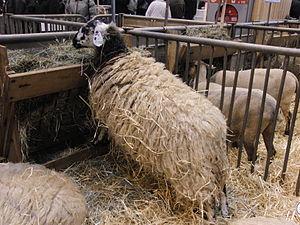
Mouton Rava - Salon international de l'agriculture 2011, Paris, France
La Rava est une race ovine française originaire du Massif central, et plus précisément de la chaîne des Puys dans le Puy-de-Dôme. Elle se caractérise par sa toison blanche aux mèches longues et à la laine jarreuse et grossière, et à sa tête nue marquée de taches noires. Cette race est particulièrement rustique et bien adaptée à l'élevage dans les conditions parfois difficiles de son berceau d'origine. Elle permet d'ailleurs d'entretenir à moindre frais les paysages du parc naturel régional des volcans d'Auvergne, lorsqu'elle est envoyée en estive. Elle est élevée en race pure ou en croisement, afin d'améliorer la conformation de ses agneaux destinés au marché du Sud-Est de la France. Elle a failli disparaître, absorbée par les croisements avec des races bouchères qui visaient à améliorer sa conformation, mais semble aujourd'hui en mesure d'être préservée, avec environ 33 000 à 40 000 brebis en 2000.
On dénombre une soixantaine de races ovines en France dont certaines sont aujourd'hui des races dites de conservatoire et beaucoup classées par le Bureau des ressources génétiques dans la liste des races en danger.